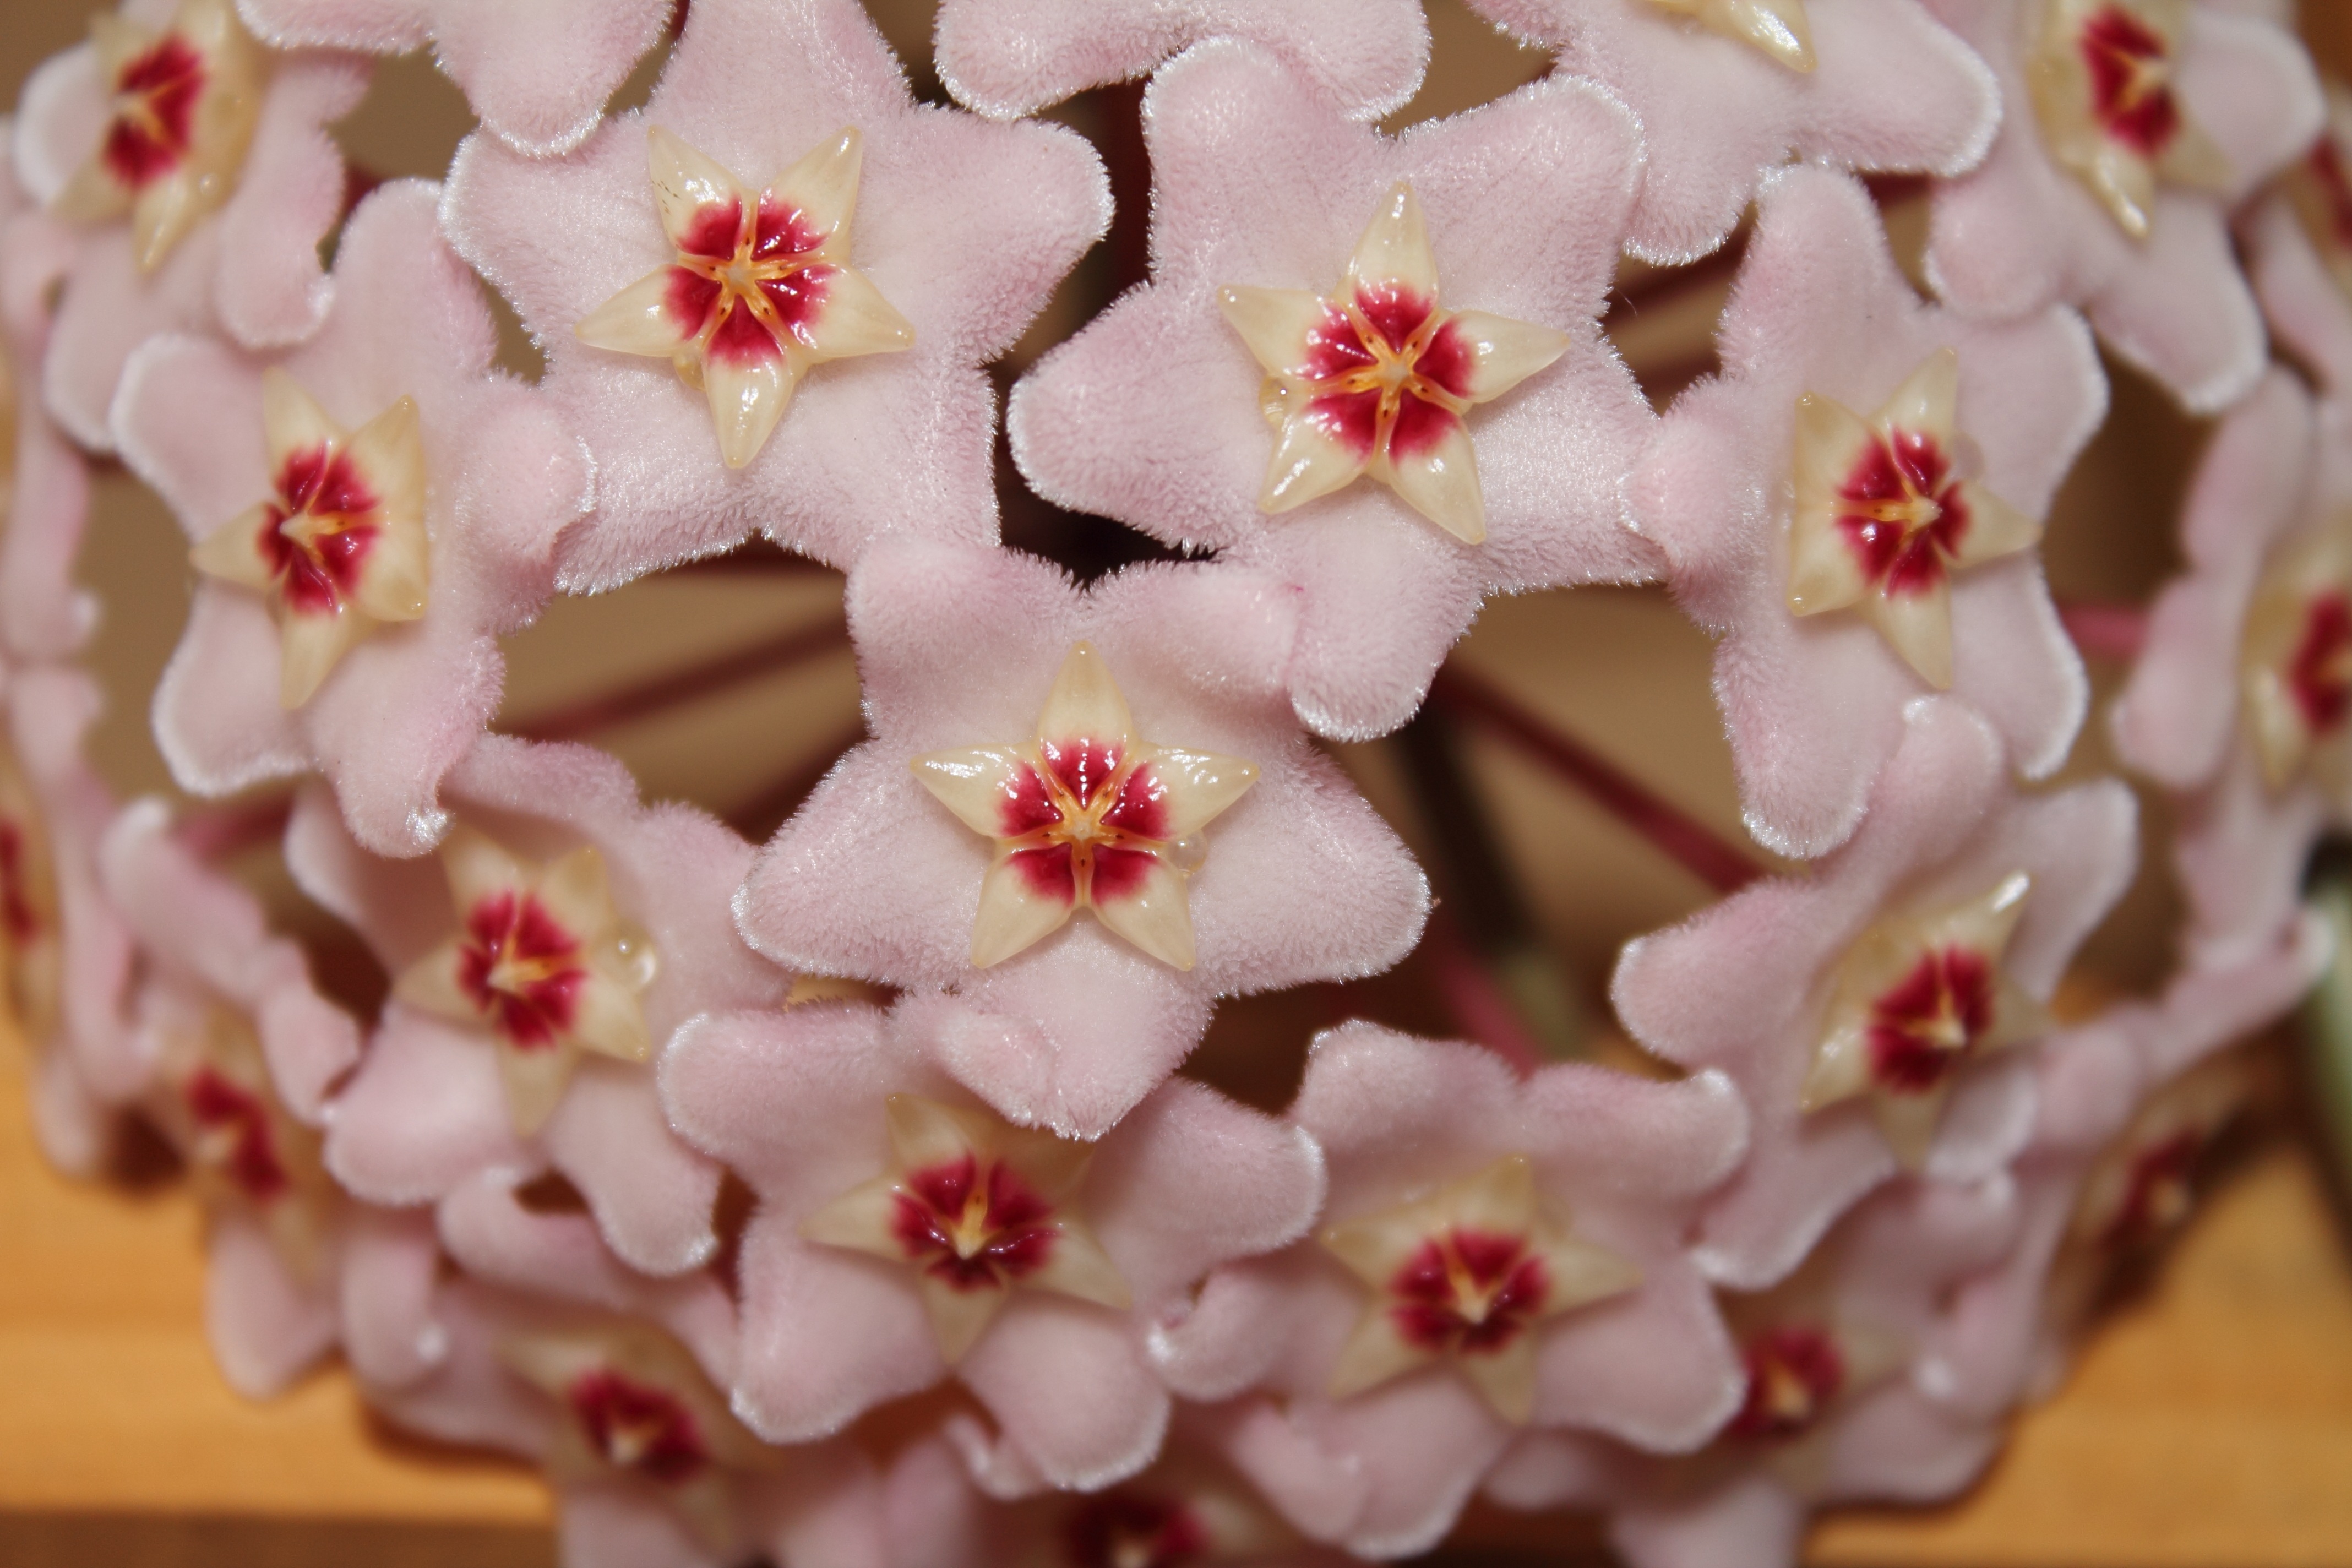
branch, blossom, plant, flower, petal, food, spring, produce, pink, flora, cherry blossom, creeper, floristry, macro photography, hoya, flowering plant, land plant, wax plant